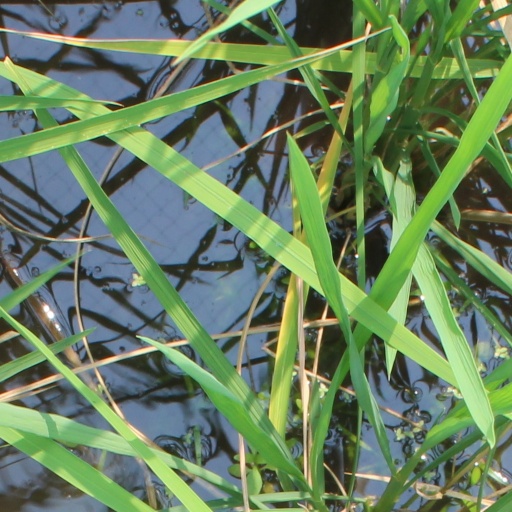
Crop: rice